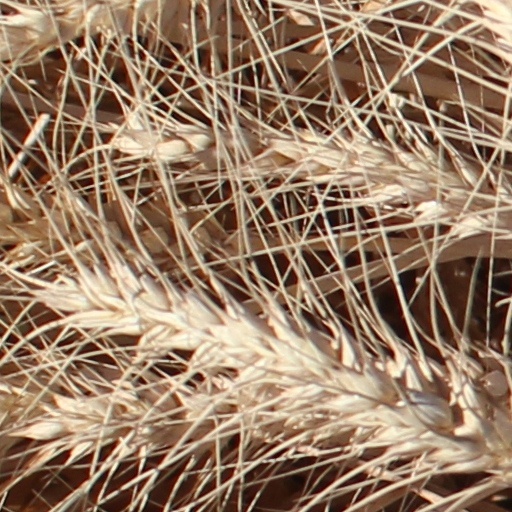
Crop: wheat